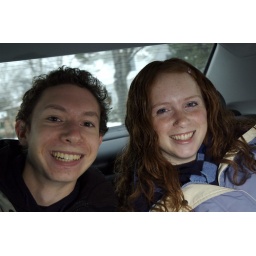
Phil and Emma in the car on the way to the Christmas tree farm.